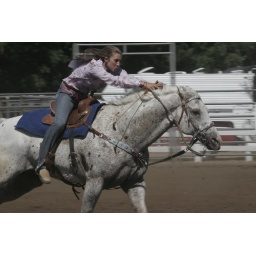
A girl rides her beautiful horse at the 2007 Polk County Fair in Oregon